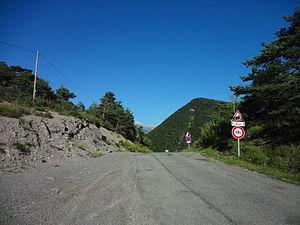
Bréziers est une commune française située dans le département des Hautes-Alpes en région Provence-Alpes-Côte d'Azur.
Le col des Garcinets est un col des Alpes du Sud, situé dans le département des Hautes-Alpes sur la commune de Bréziers, en France, et culminant à 1 182 mètres d'altitude.